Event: Nepal Earthquake
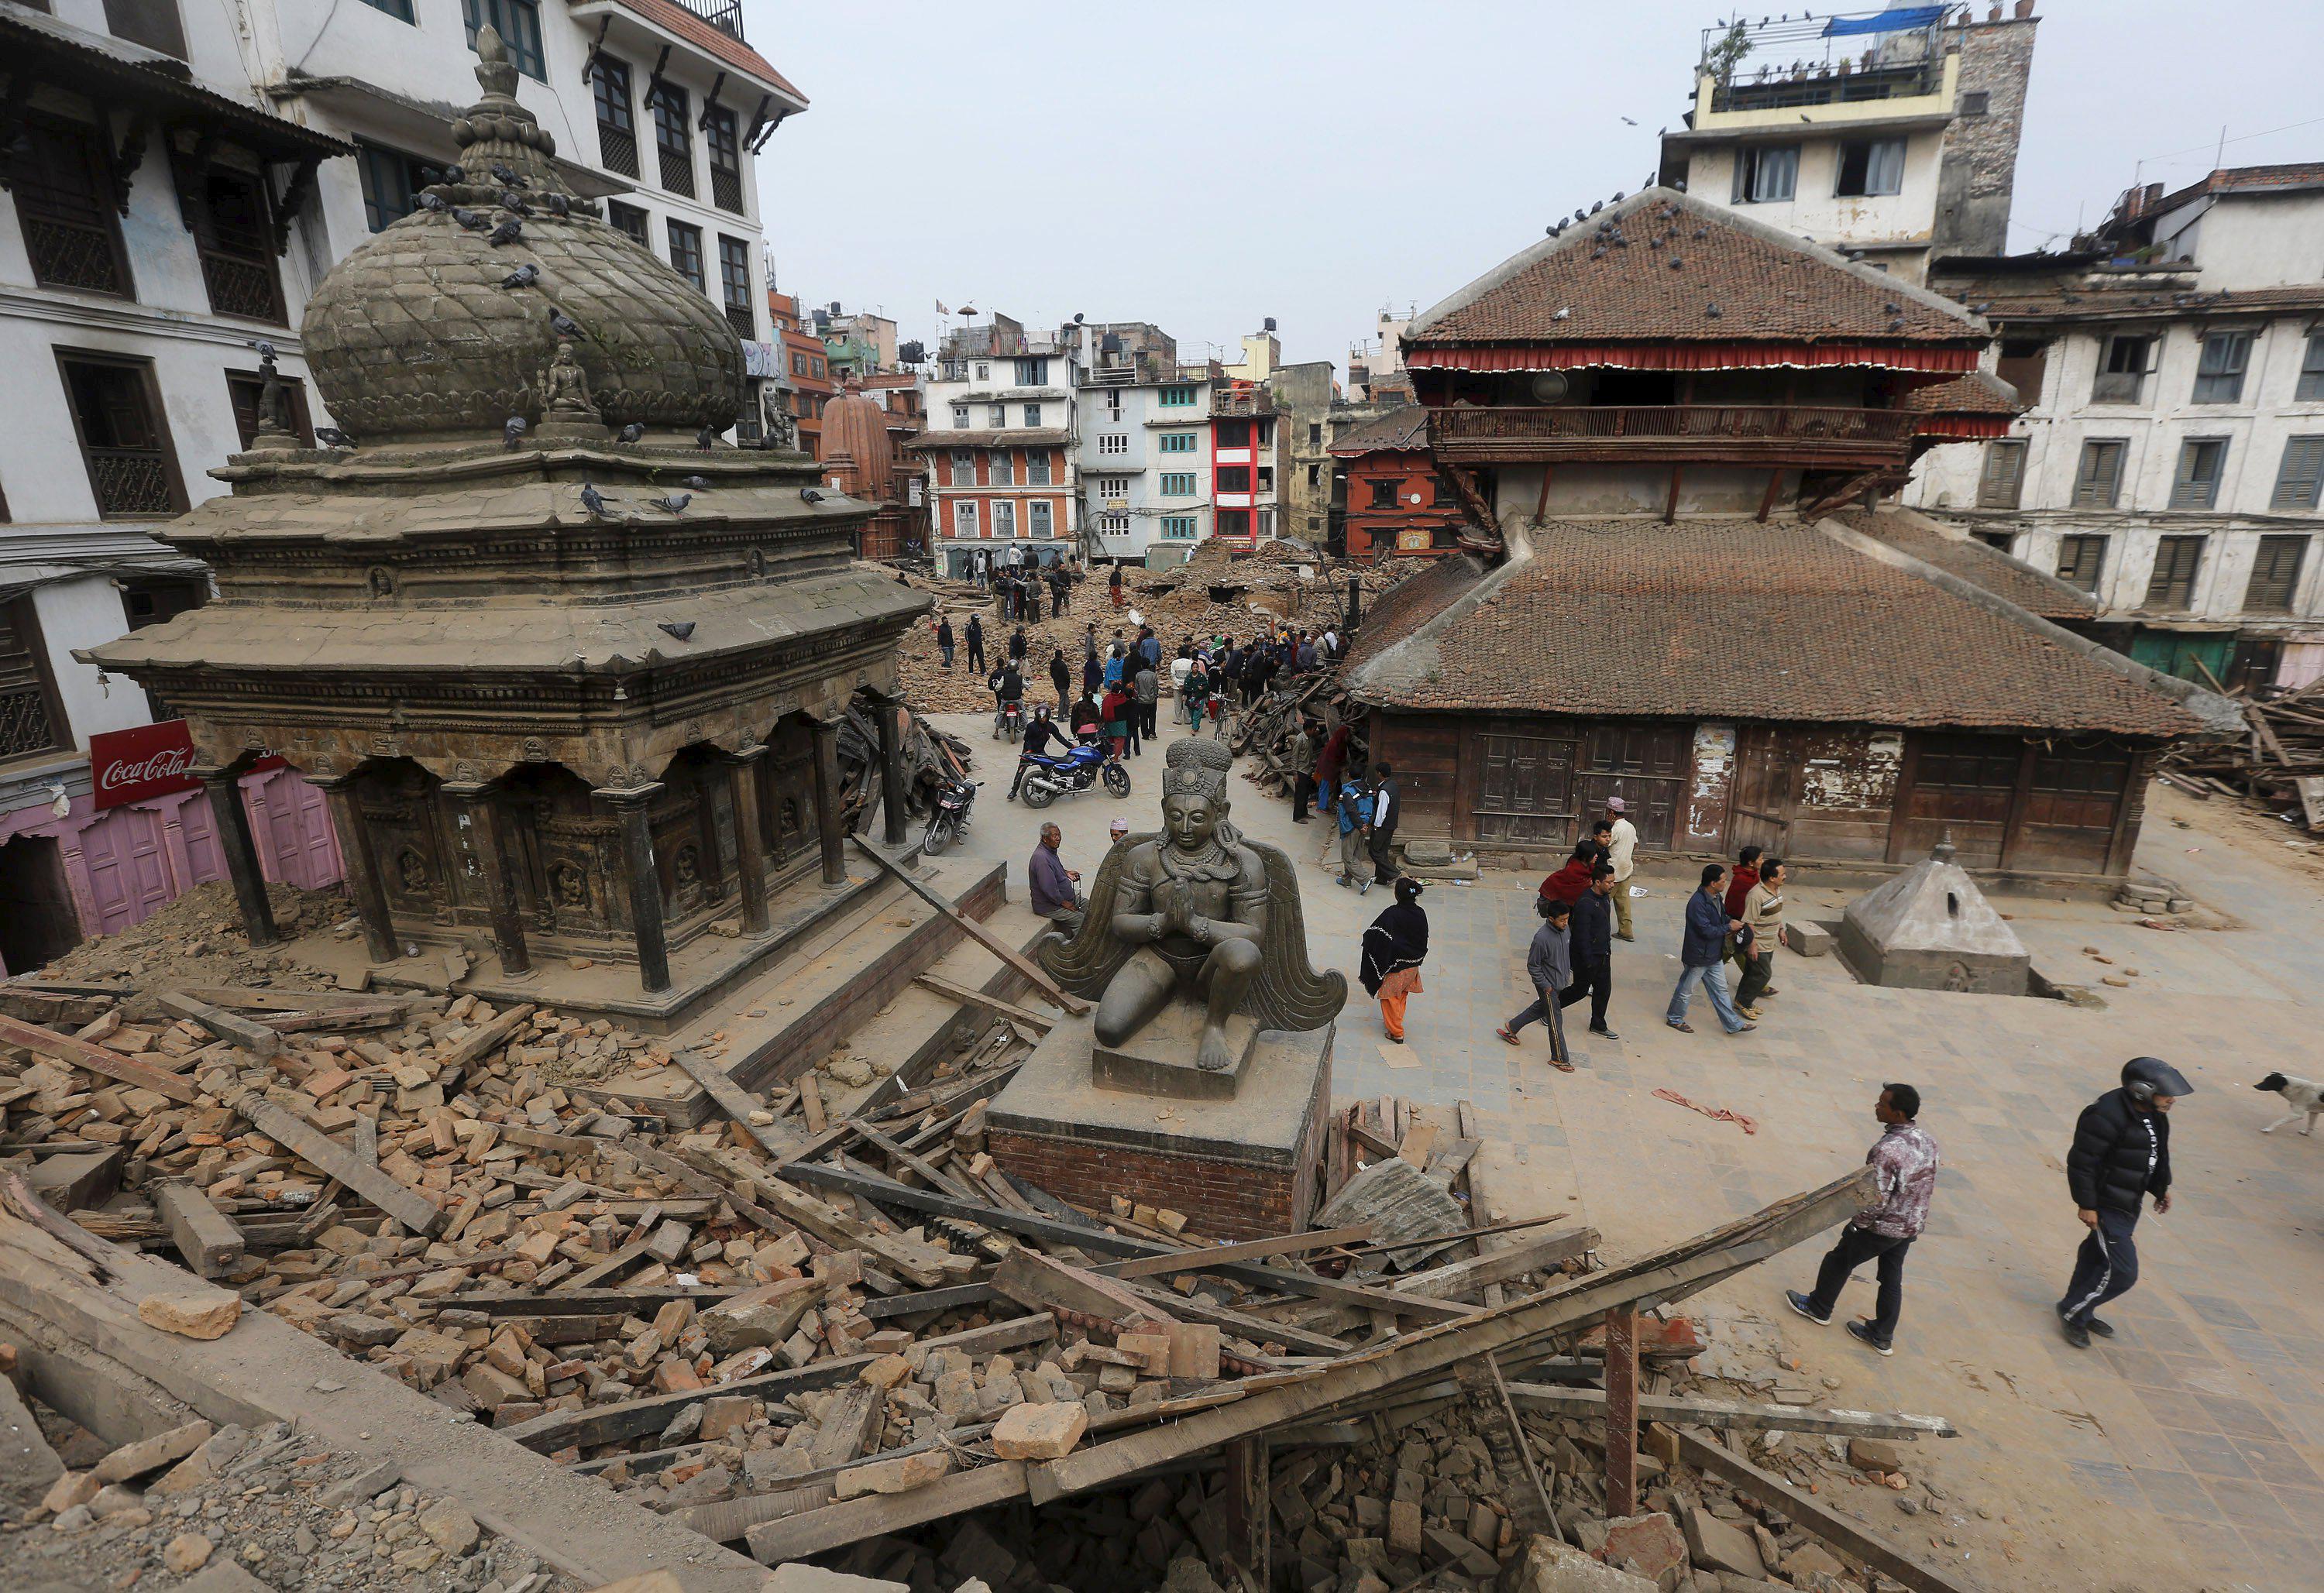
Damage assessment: damage